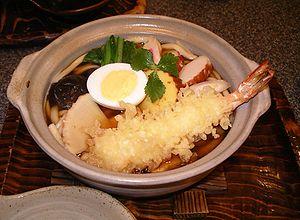
Les udon sont, avec les soba, les pâtes les plus consommées au Japon. Elles sont préparées avec de la farine de blé tendre. Ce sont les pâtes japonaises les plus épaisses : de 2 à 4 mm de largeur. Leur couleur varie de blanc à blanc cassé et leur consistance est molle et élastique. Les udon peuvent se consommer chaudes ou froides, ce qui les rend très appréciables, notamment en période estivale, permettant de lutter contre les étés japonais relativement chauds. Elles sont avec les soba un exemple de pâtes japonaises traditionnelles, par opposition aux rāmen importées de Chine à la fin de la fermeture du pays aux étrangers au début de l'ère Meiji. Les udon sont particulièrement populaires dans la préfecture de Kagawa, où les udon sont généralement un peu plus minces que dans le reste du pays.